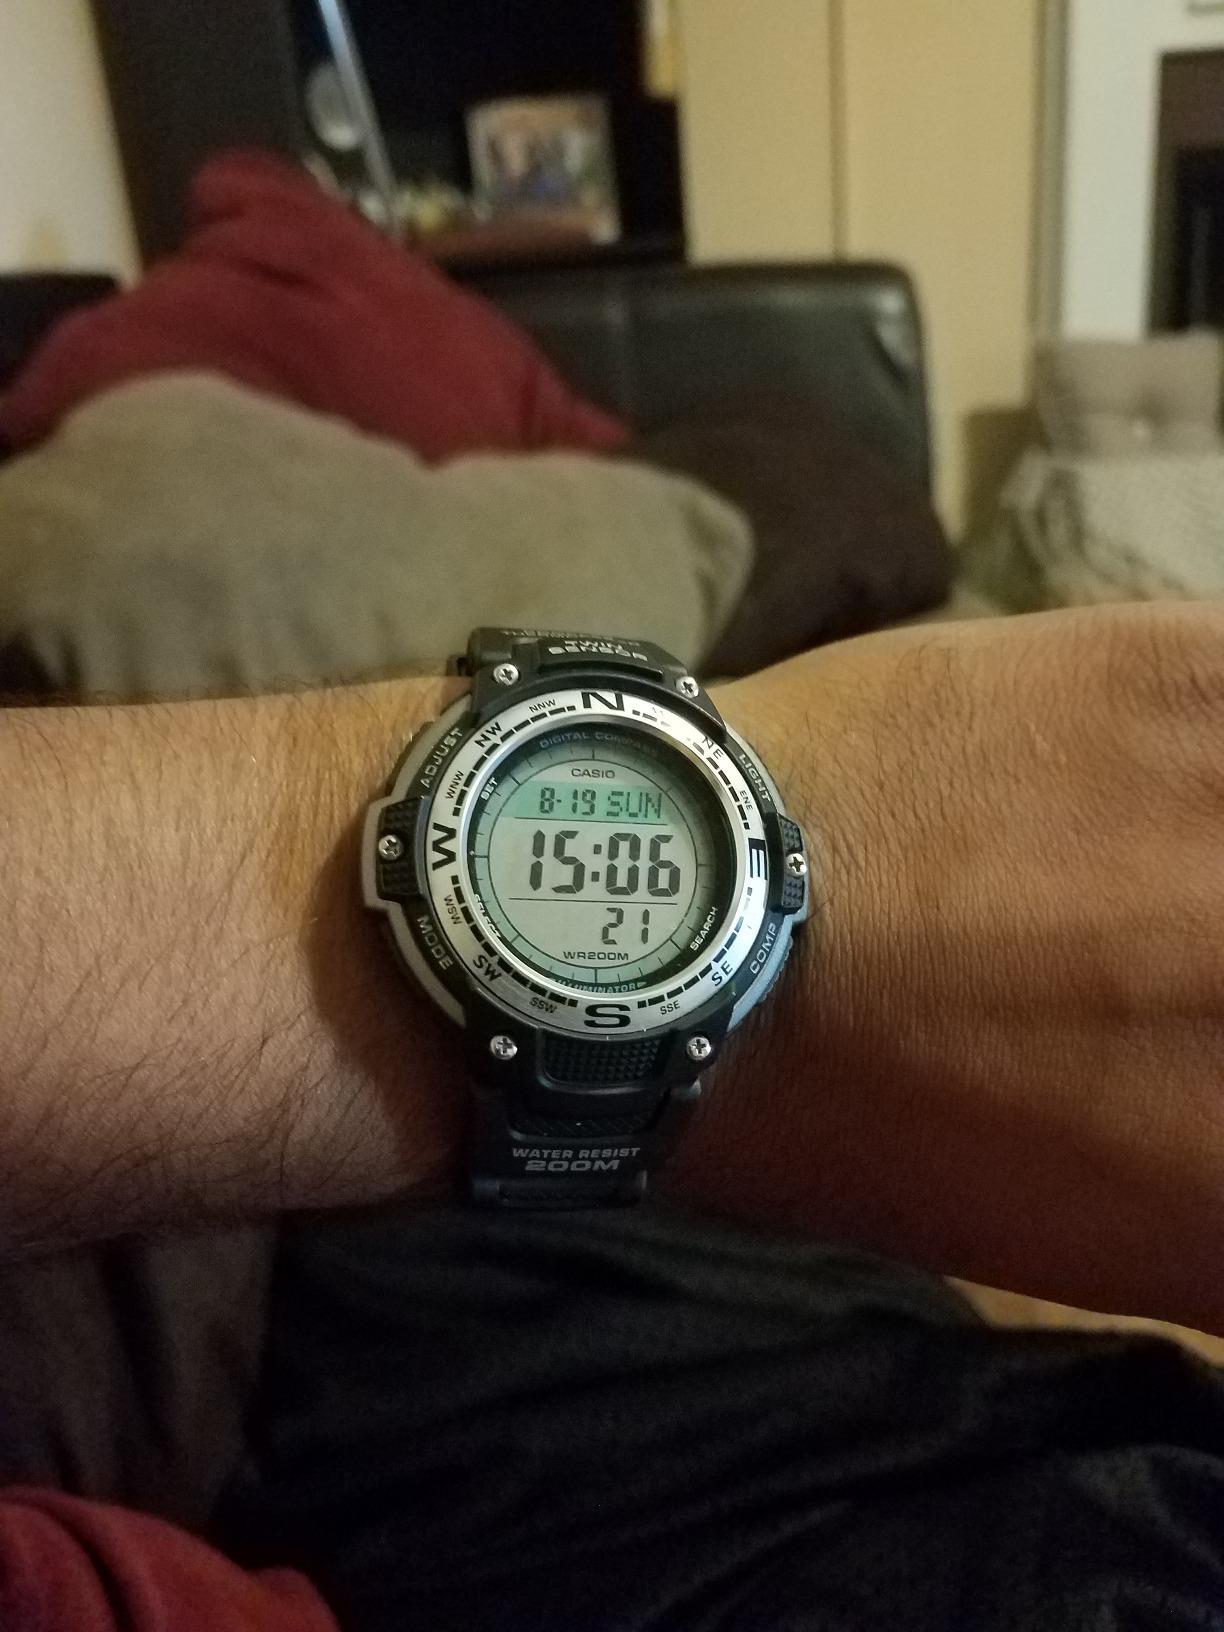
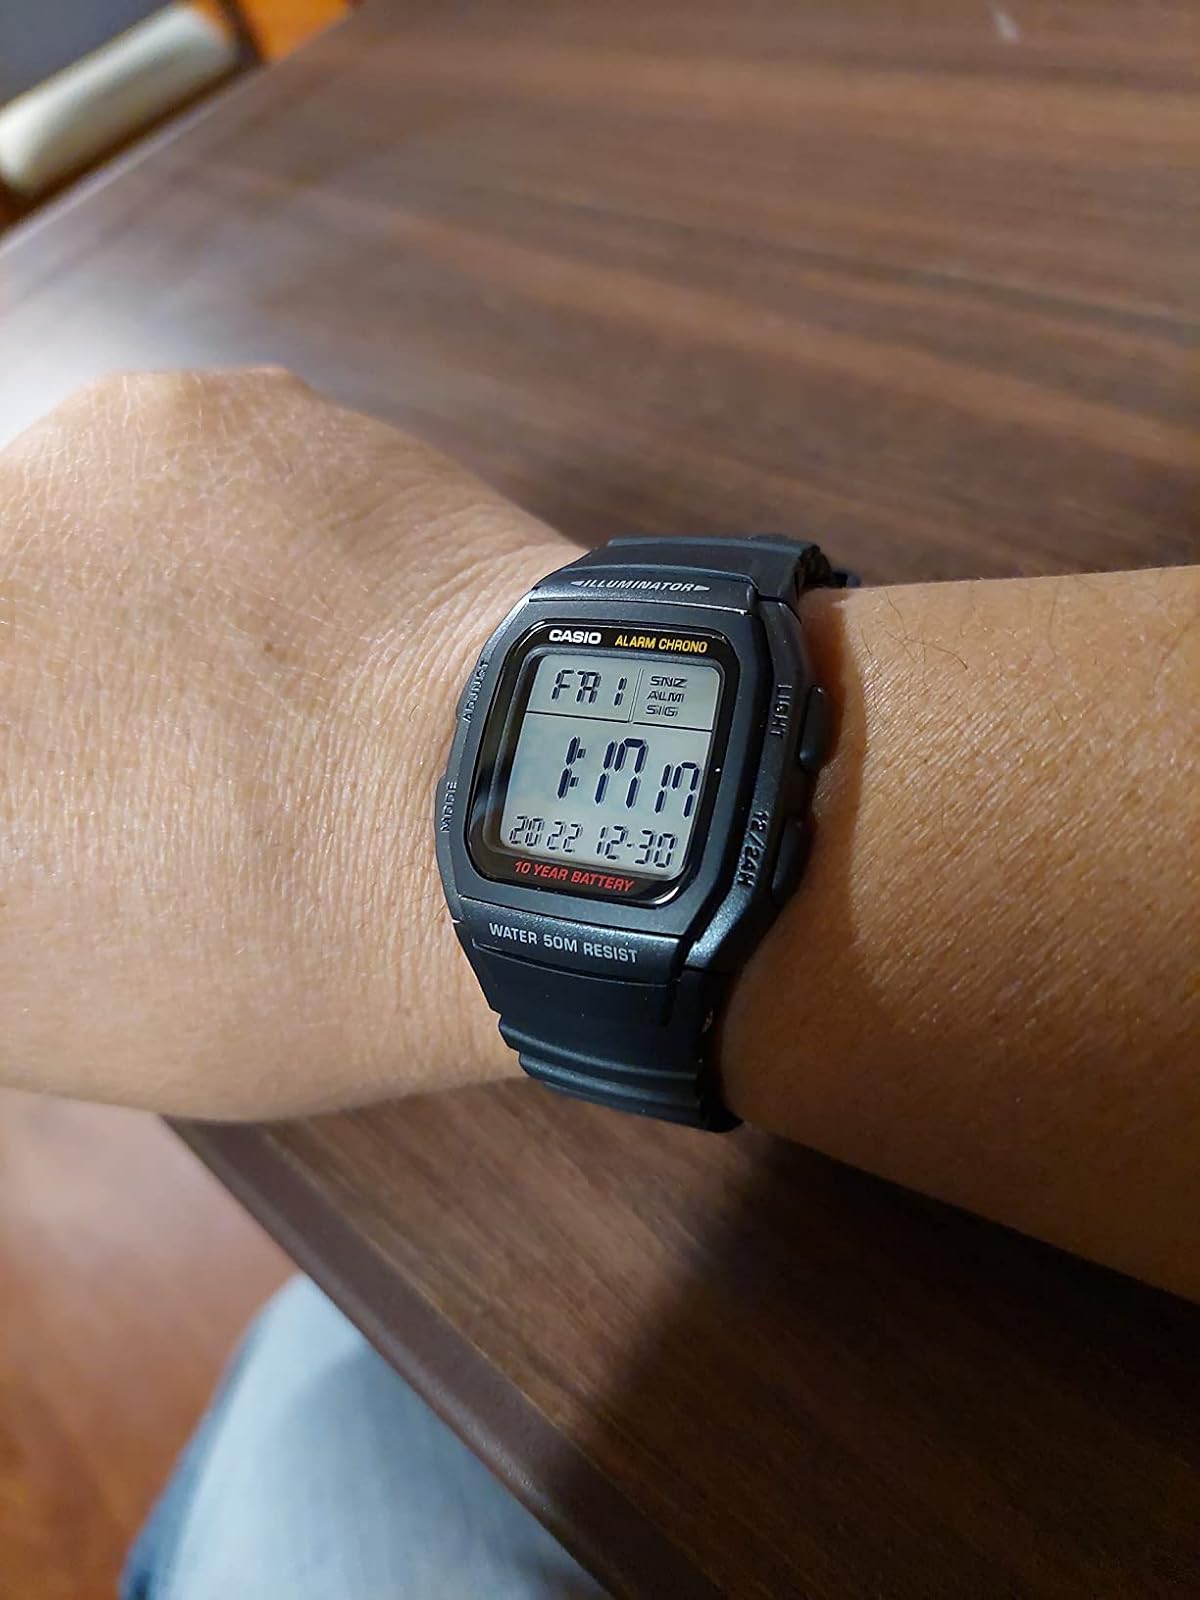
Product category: accessories_watch
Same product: no